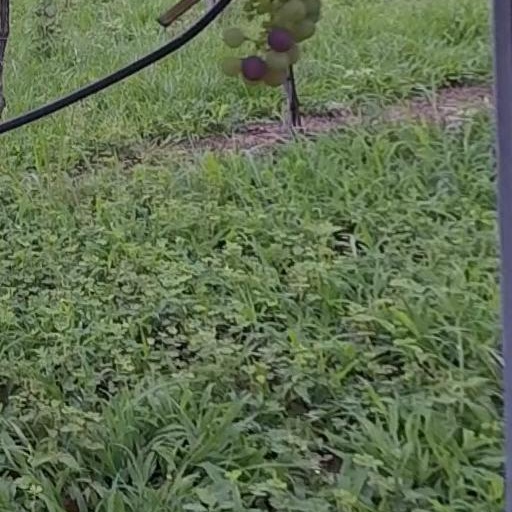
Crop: grape